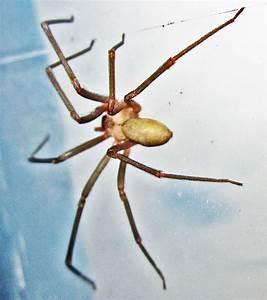
spider